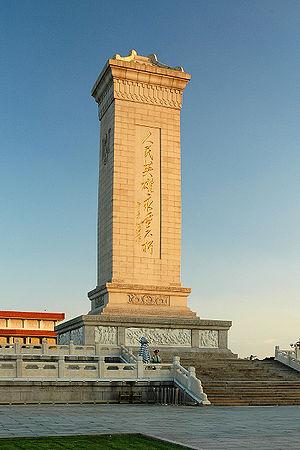
Le monument aux Héros du peuple est un obélisque situé à Pékin, à proximité du centre de la Place Tian'anmen, au nord du mausolée de Mao Zedong. La construction d’un monument à la mémoire des martyrs qui ont donné leur vie pour la lutte révolutionnaire du peuple chinois lors des XIXᵉ et XXᵉ siècles, fut décidé le 30 novembre 1949, lors de la 1ʳᵉ session plénière de la Conférence consultative politique du peuple chinois.